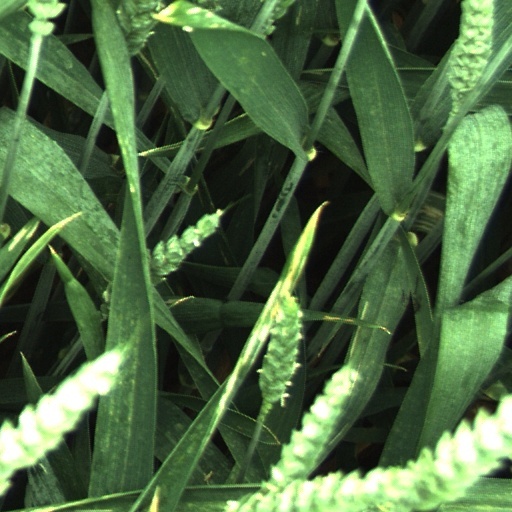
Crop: wheat